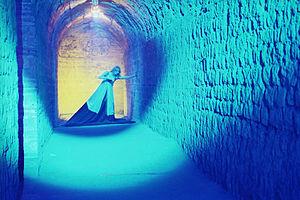
Les thermes impériaux de Trèves sont les vestiges de bains publics romains, ruines impressionnantes encore visibles aujourd'hui. Il semble que les thermes n'aient jamais été mis en service. Comme les autres monuments romains de Trèves, ils sont classés au patrimoine mondial de l'UNESCO.